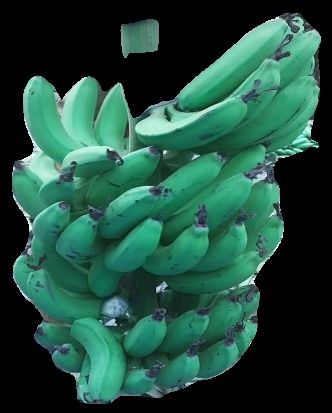
Variety: pachbale
Grade: grade3